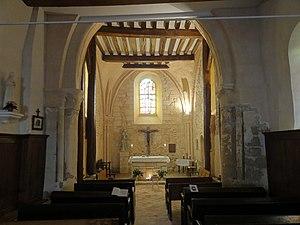
Intérieur de l'église - voir titre.
L'église Saint-Georges est une église catholique paroissiale située au Heaulme, en France. Elle se compose pour l'essentiel d'une nef unique sans grand caractère qui remonte en partie à la première moitié du XIIᵉ siècle, et d'un chœur gothique d'une seule travée édifié au cours du dernier quart du XIIᵉ siècle. Sa voûte d'ogives a disparu, mais ses colonnettes à chapiteaux, mutilées, restent en place. Le principal intérêt de l'église réside en un tympan roman tardif du milieu du XIIᵉ siècle, qui est l'un parmi seulement deux tympans romans historiés du Vexin français. En raison de la valeur de son portail, la petite église a été inscrite aux monuments historiques par arrêté du 16 juin 1926, et bénéficié d'une restauration depuis. Le Heaulme est aujourd'hui affilié à la paroisse Avernes et Marines, et son église n'accueille plus des messes dominicales que deux fois par an, le samedi à 18 30.